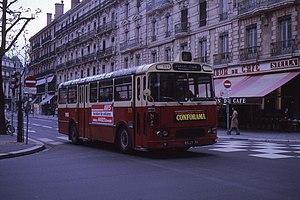
Les Berliet PH représentent une gamme d'autobus produite par le constructeur français Berliet de 1961 à 1974. Ces autobus, à l'époque où le marché français était hermétiquement fermé aux productions étrangères, ont été les concurrents directs des Saviem SC2 et SC4. Ils dérivent des autocars Berliet PLH de 1956.